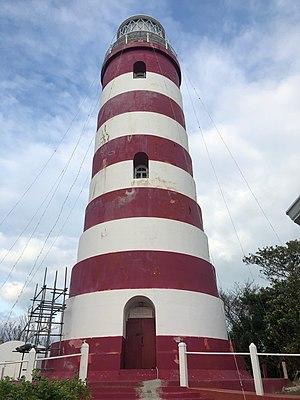
Cet article recense les sites inscrits au patrimoine mondial aux Bahamas.